Defection of Viktor Belenko

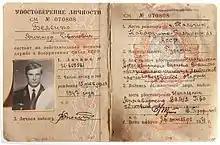
Viktor Belenko's military ID

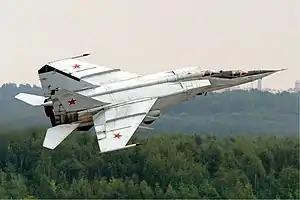
A MiG-25PU two-seat trainer

On September 6, 1976, Lieutenant Viktor Belenko of the Soviet Air Defense Forces defected by flying his Mikoyan-Gurevich MiG-25P "Foxbat" aircraft from near Vladivostok in the Far East of the Soviet Union to Hakodate Airport in Hokkaido Prefecture of Japan.